Mauler (comics)

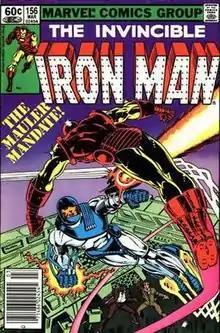
The Brendan Doyle incarnation of Mauler as depicted in "Iron Man" #156 (March 1982). Art by Al Milgrom.

Mauler (an acronym for Mobile Armored Utility Laser-guided E-beam, Revised) is an armored battle suit used by four fictional characters appearing in American comic books published by Marvel Comics.